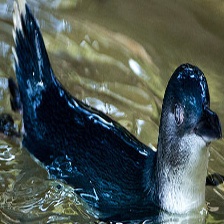
Species: FAIRY PENGUIN
Scientific name: EUDYPTULA MINOR
ImageNet parent category: king_penguin